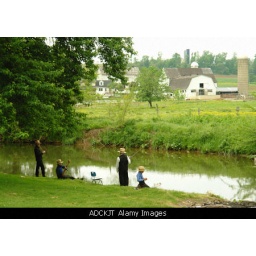
ADCKJT Gap, PA, Pennsylvania, Pennsylvania Dutch Country, Amish, farm, men and boys fishing in river